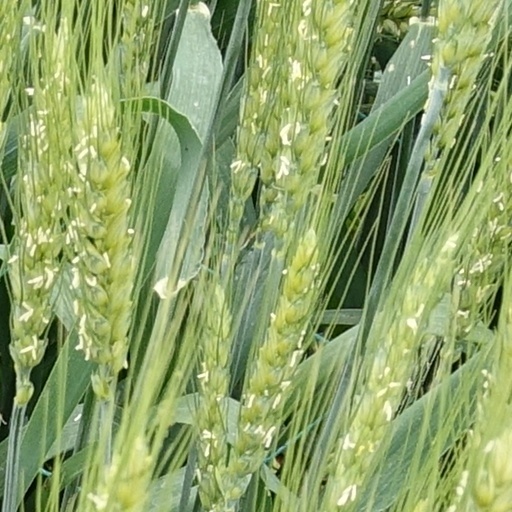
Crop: wheat